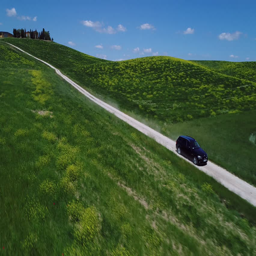
tracking shot of a car driving on dirt road between fields